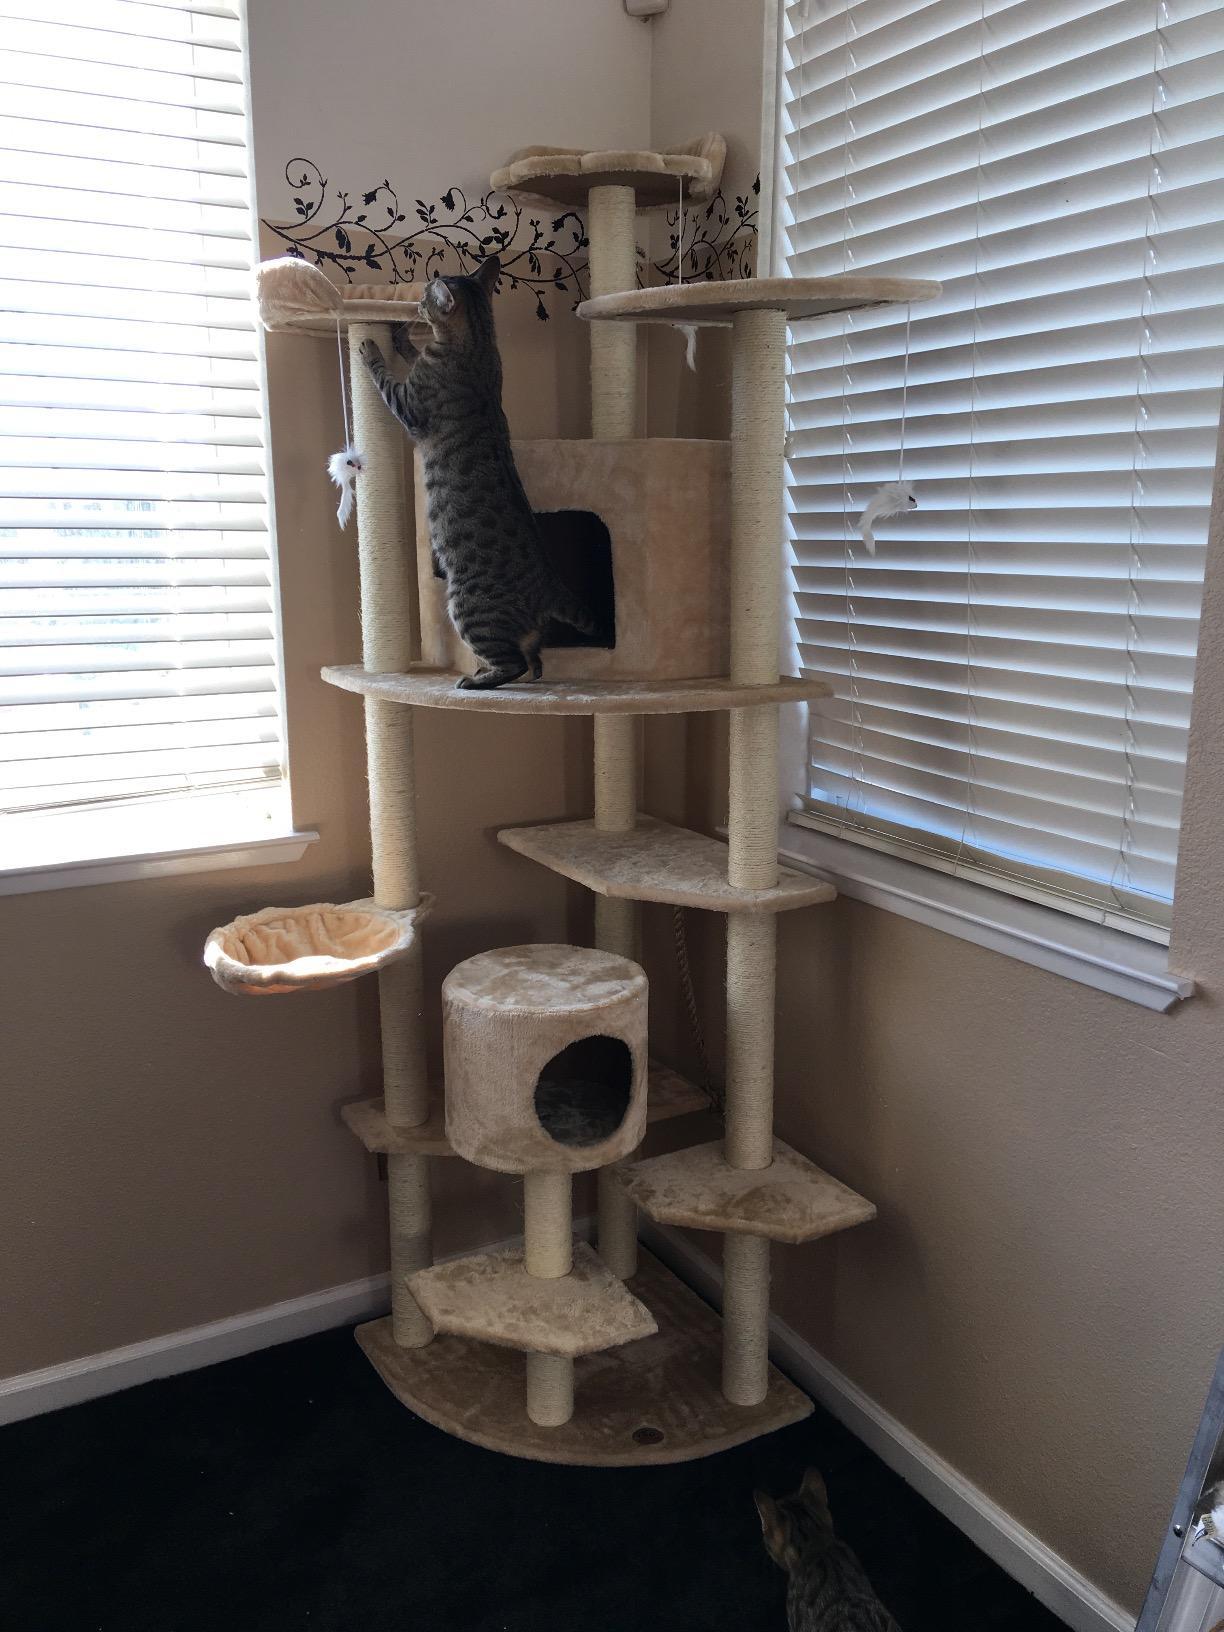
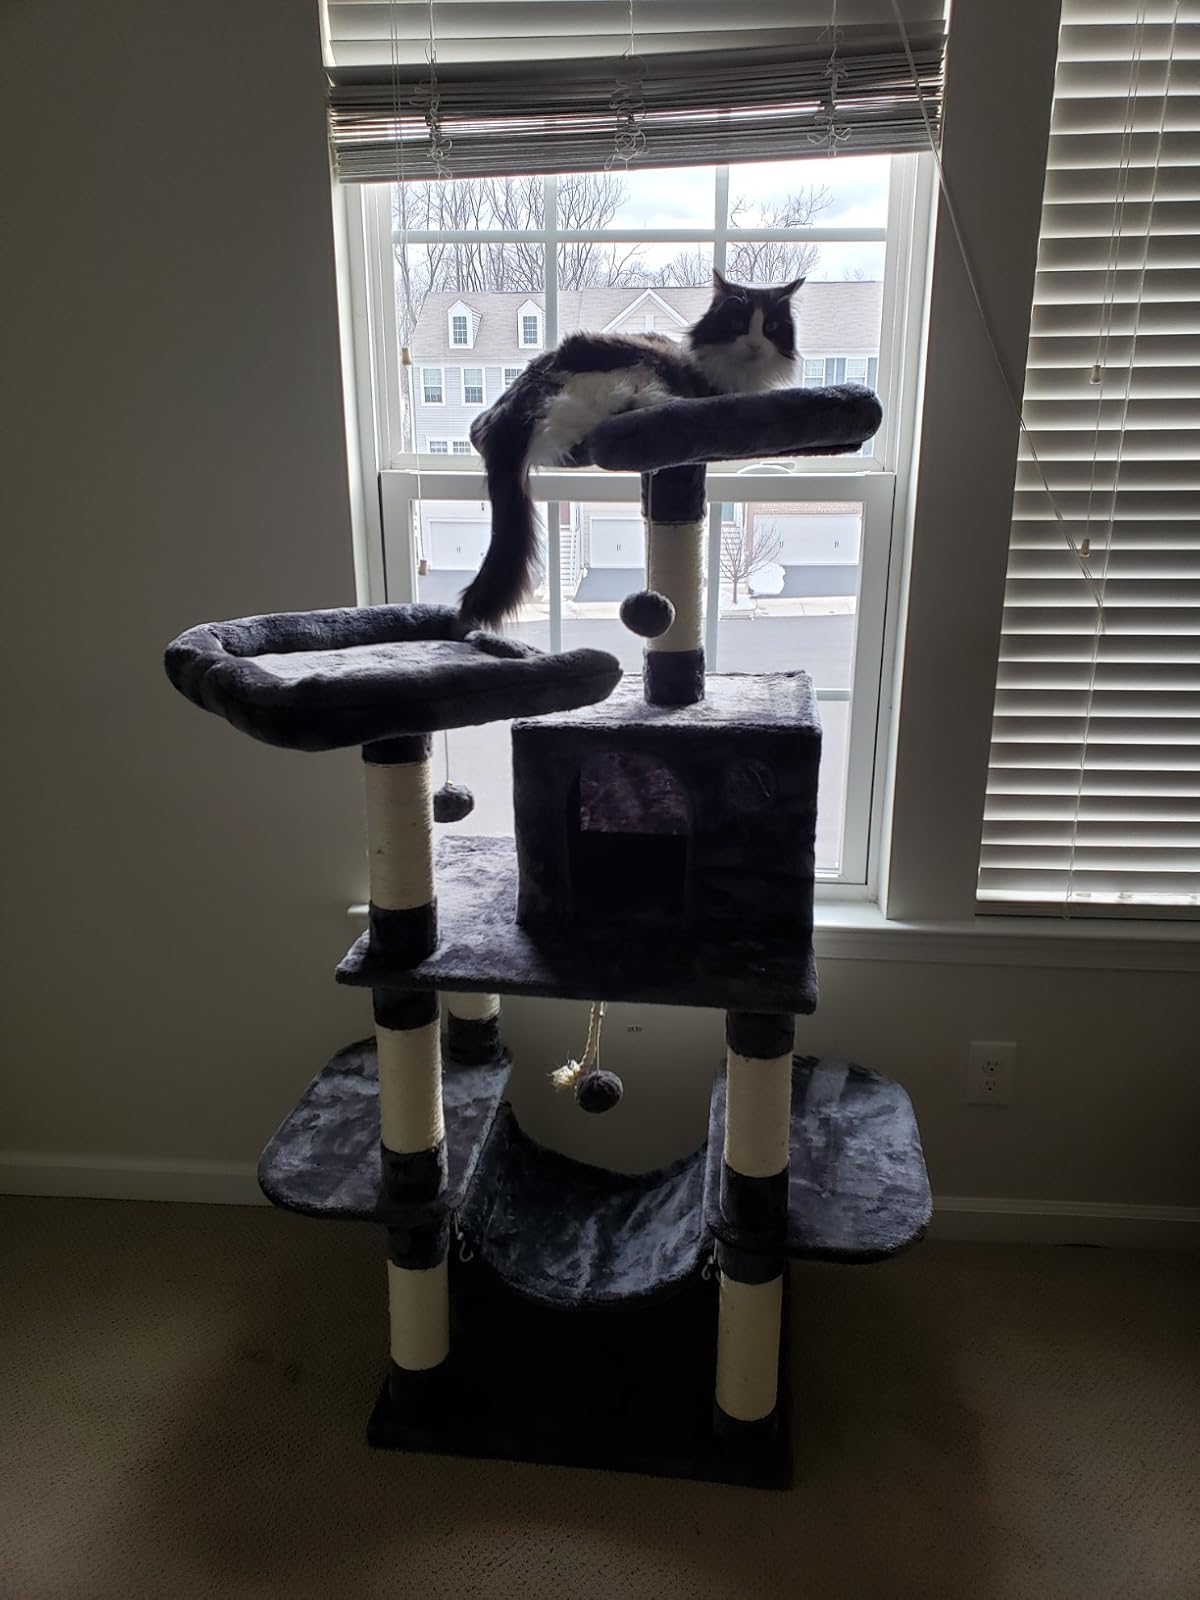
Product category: items_cat tree
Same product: no